The Reunion (2012 film)

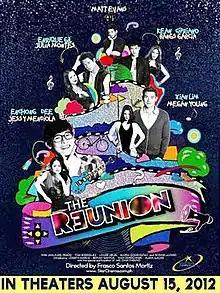

The Reunion (stylized as THE RƎUNION) is a 2012 Filipino teen romantic comedy film directed by Frasco Mortiz and stars Enchong Dee, Xian Lim, Enrique Gil, Kean Cipriano together with Julia Montes, Jessy Mendiola, Megan Young, Bangs Garcia, and Cristine Reyes. The film was released nationwide on August 15, 2012, by Star Cinema.